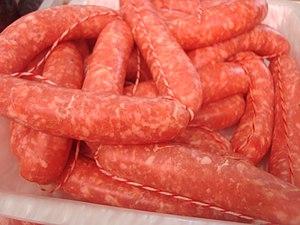
Saucisses de porc fraîches Català: Llonganisses fresques de carn de porc